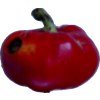
Label: red_pepper